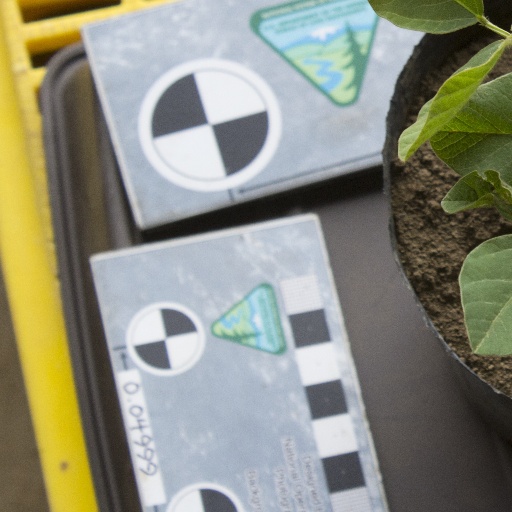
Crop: soybean